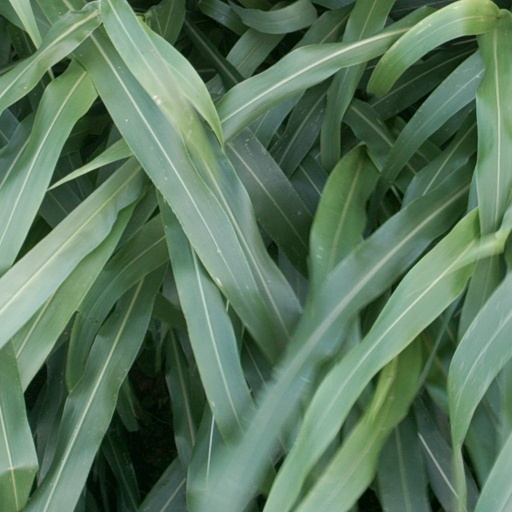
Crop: sorghum